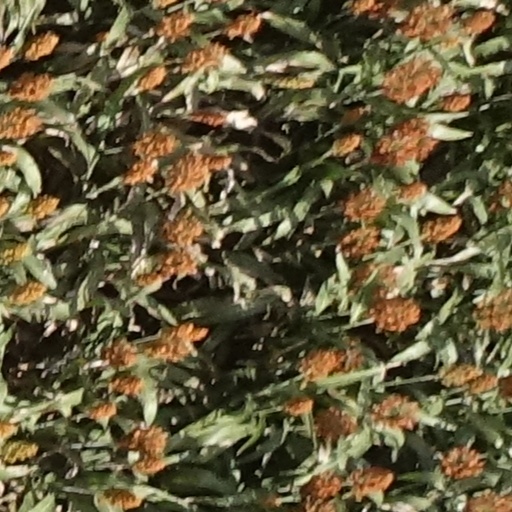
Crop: sorghum